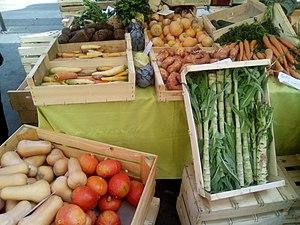
Marché des producteurs de pays, boulevard de Reuilly, Paris 12e.
Le maraîchage, ou horticulture maraîchère ou agriculture maraîchère est la culture de végétaux à usage alimentaire, de manière professionnelle, c'est-à-dire dans le but d'en faire un profit ou simplement d'en vivre, ce qui le distingue du jardinage.